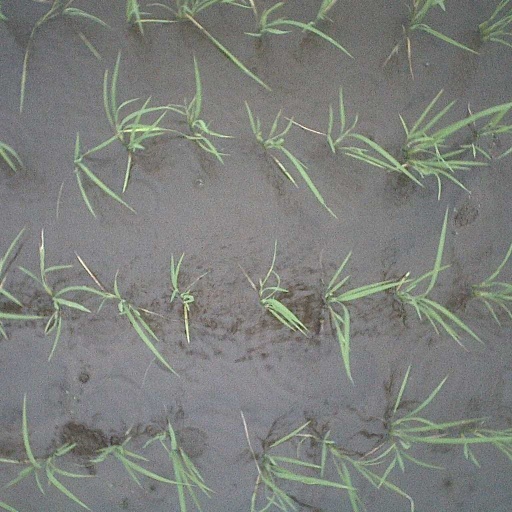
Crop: rice